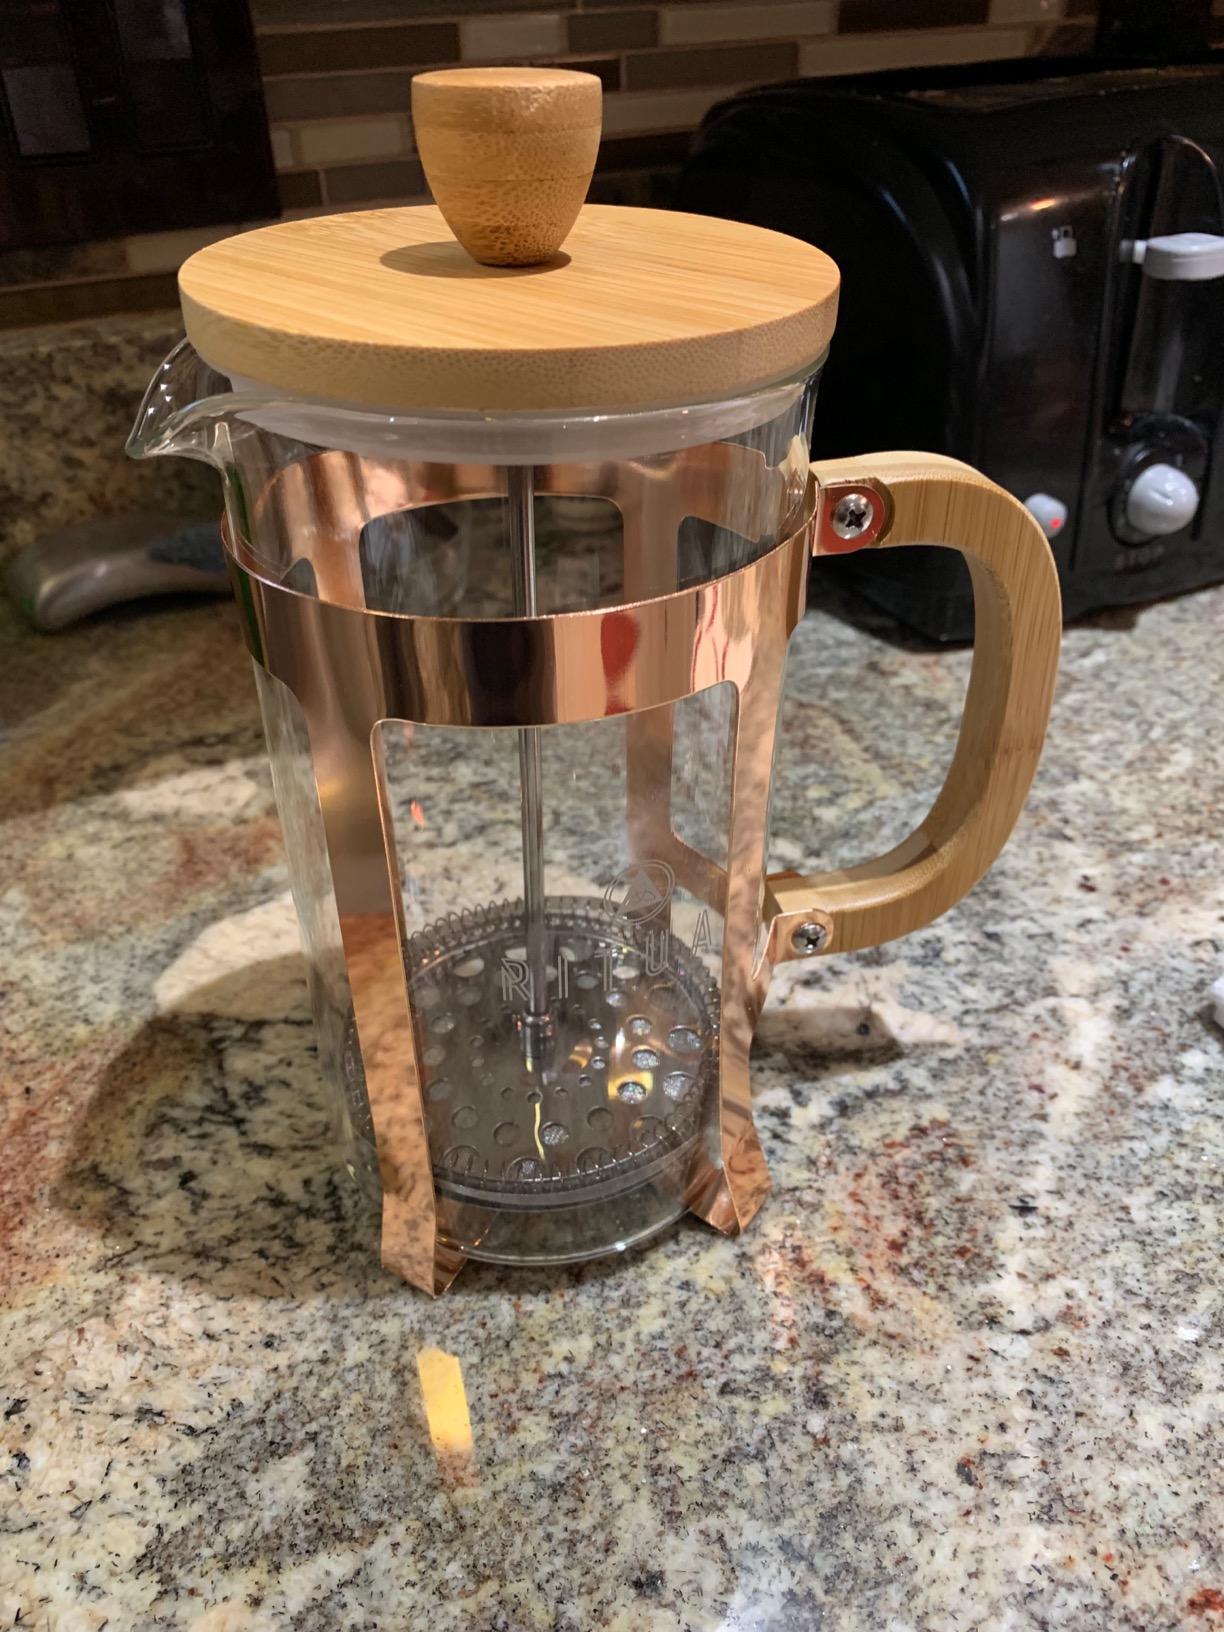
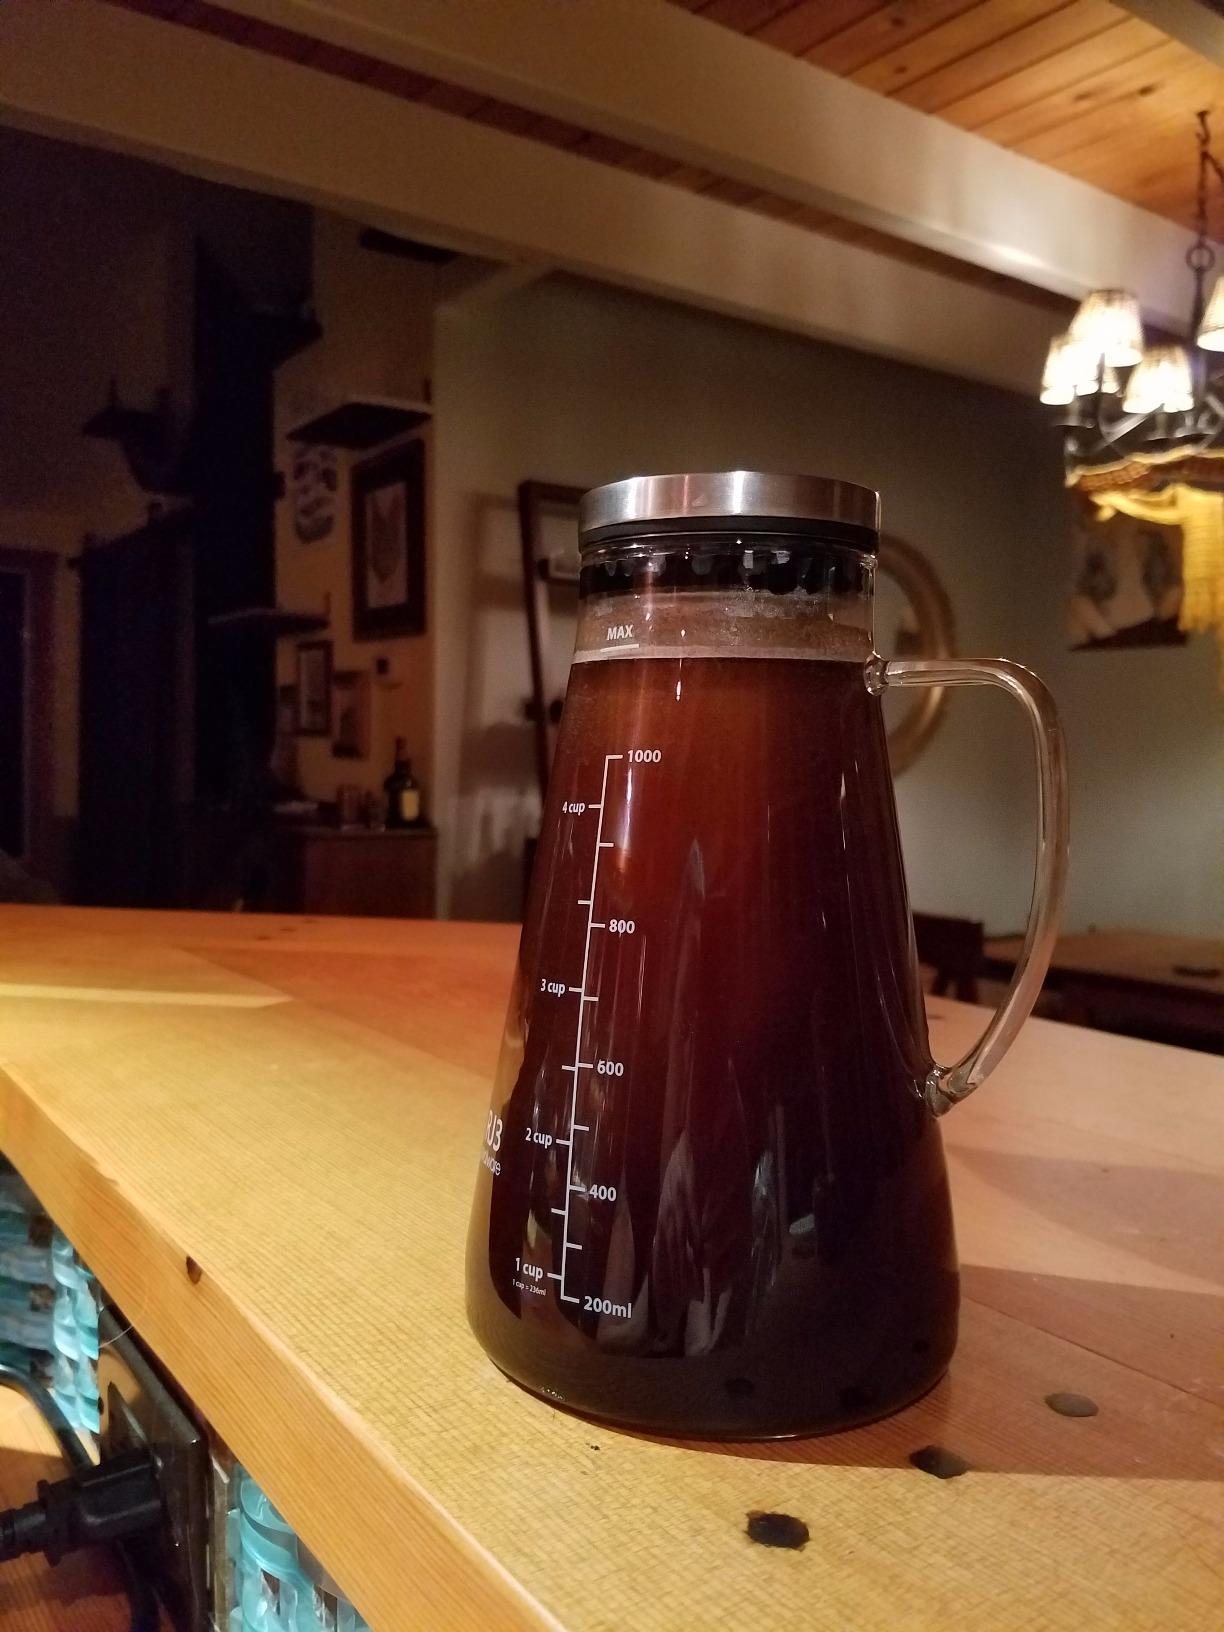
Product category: items_tea
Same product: no